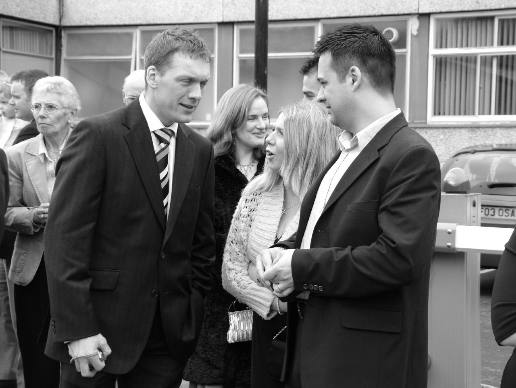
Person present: Yes